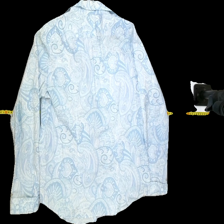
View: back
Type: Shirt
Category: Ladies
Brand: Not Applicable
Colors: Blue, White
Material: 100%cotton
Pattern: Floral print
Cut: Regular, Collar
Season: All
Trend: No trend
Stains: Yes
Price range: <50
Recommended usage: Export